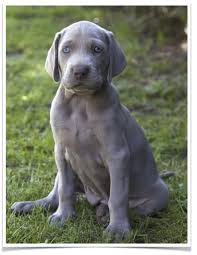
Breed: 235-n000096-Weimaraner